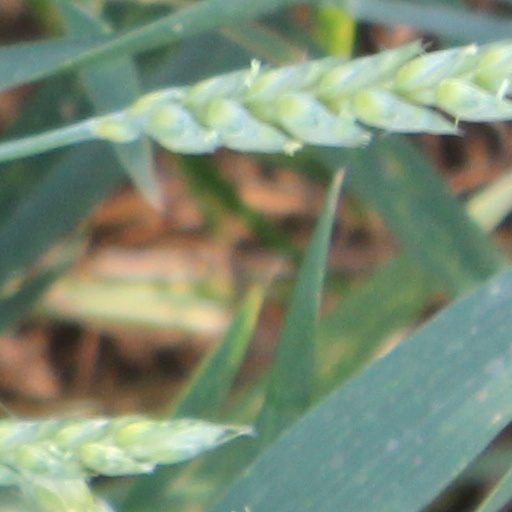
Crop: wheat